COVID-19 vaccination in the Philippines

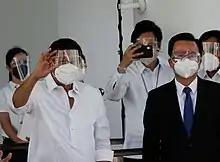
President Duterte and Chinese Ambassador Huang Xilian (right) during arrival of the 600,000 doses of China-donated CoronaVac vaccines at the Villamor Air Base in Pasay City in February 2021

The "COVID-19 Immunization Program Management Organizational Structure" was formed on October 26, 2020, to facilitate the distribution of COVID-19 vaccines in the Philippines, however this was replaced by a vaccine cluster within the Inter-Agency Task Force for the Management of Emerging Infectious Diseases (IATF-EID) by November 6, 2020. Carlito Galvez Jr. was appointed to lead the cluster under the title of vaccine czar. The Philippine National Vaccination Program and Implementation Plan was also approved by November 6, 2020.